Asian-German Sports Exchange Program

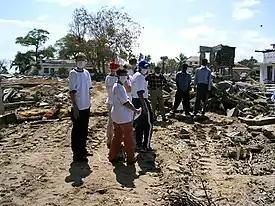
German tsunami relief mission team members of AGSEP visiting tsunami-hit Mullaitivu in Sri Lanka in January, 2005

AGSEP imported more than five million US dollars worth of medicines directly from Germany and distributed them to areas affected by the 2004 tsunami.